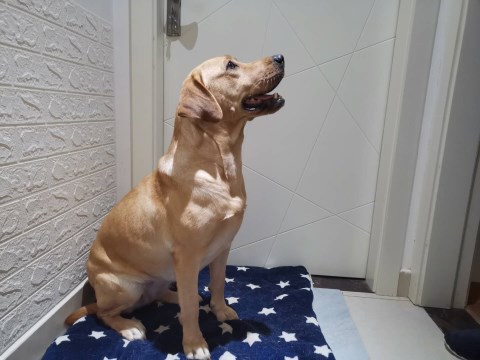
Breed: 3580-n000122-Labrador_retriever